Stanford Cardinal football

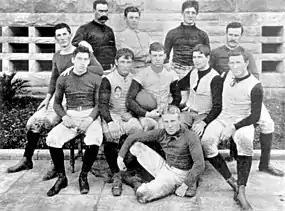
The Stanford team of 1892, that would play the first Big Game ever

Stanford first fielded a football team in 1891. The team was without a coach and only played a few games. Early football pioneer Walter Camp served as Stanford's head coach in 1892 and from 1894 to 1895. Football on the Pacific Coast had been on the rise since the late 1910s.